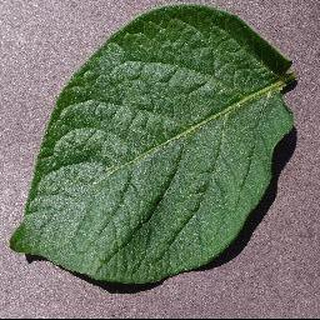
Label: healthy_potato